Vratiće se rode

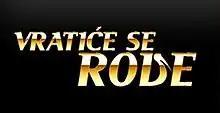
Series logo

Vratiće se rode is a Serbian television series. Broadcast on B92 television in Serbia, it premiered on November 9, 2007. The series is directed by Goran Gajić and written by Nikola Pejaković (12 episodes) along with Ranko Božić (9 episodes) while 4 episodes were co-written between the two of them. It is produced by Cobra Films (a production company owned by the Bjelogrlić brothers) and the Adrenalin production house.